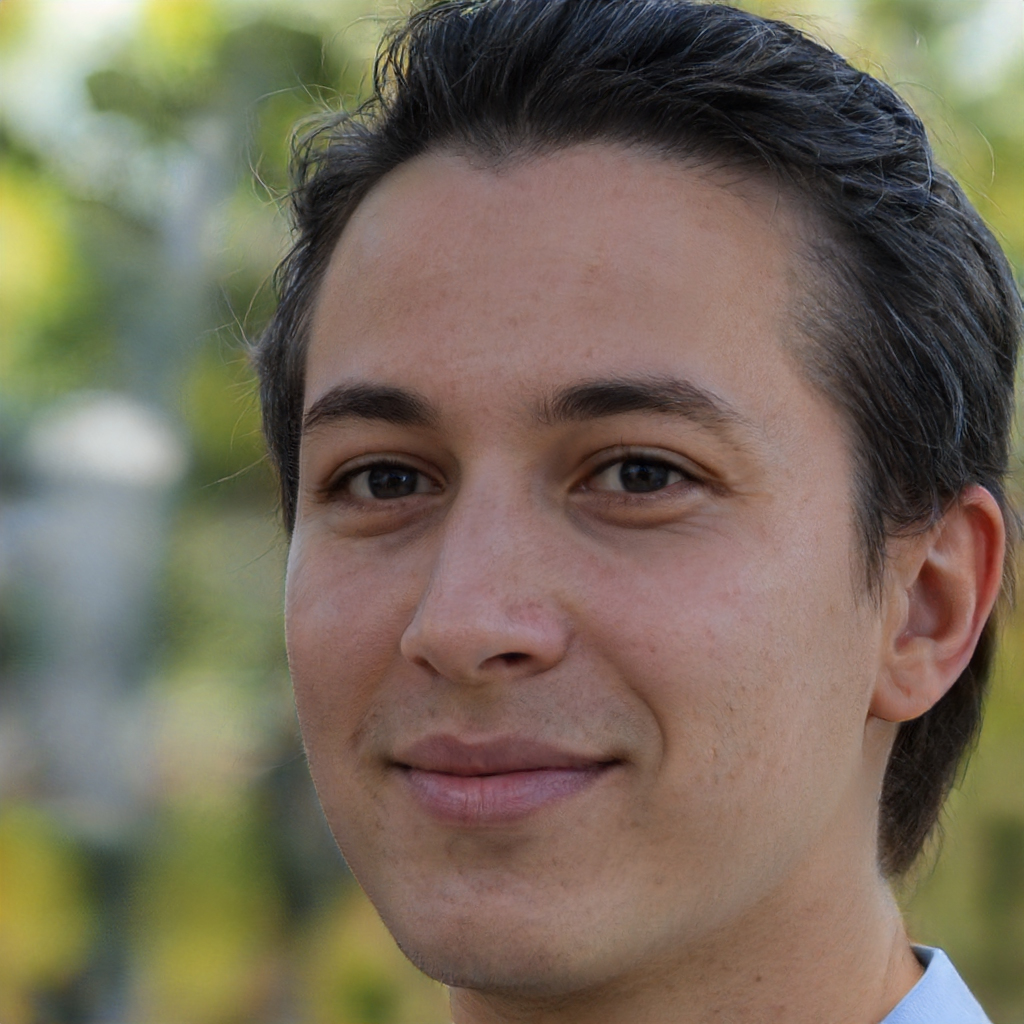
Gender: Male